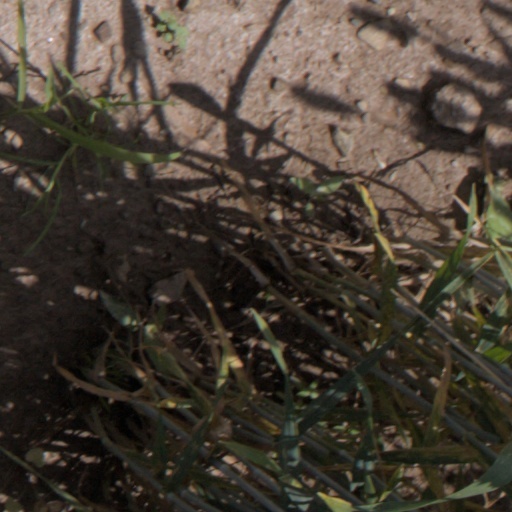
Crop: wheat